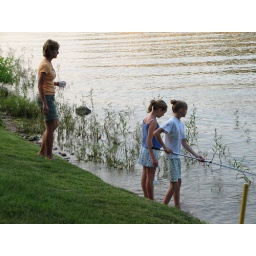
Lots of stray balls in this lake